Undertale

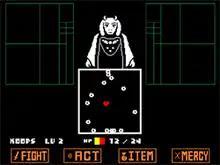
Fighting Toriel in Undertale. Toriel attacks a red heart, controlled by the player, with fire magic.

"Undertale" is a role-playing video game that uses a top-down perspective. In the game, the player controls a child and completes objectives in order to progress through the story. Players explore an underground world filled with towns and caves, and are required to solve numerous puzzles on their journey. The underground world is the home of monsters, many of whom challenge the player in combat; players decide whether to kill, flee from, or befriend them. Choices made by the player radically affect the plot and general progression of the game, with the player's morality acting as the cornerstone for the game's development.